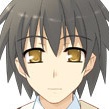
Portrait style: Anime Portrait